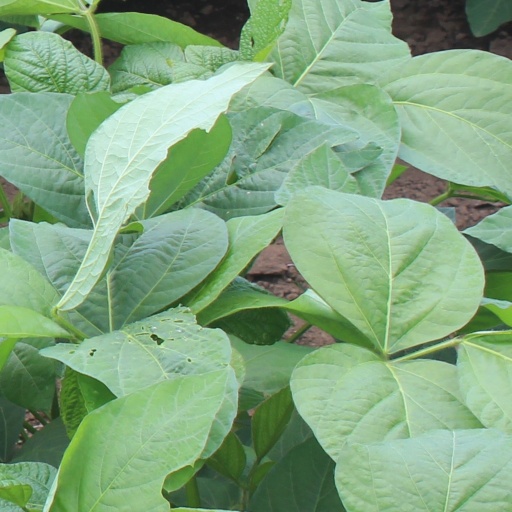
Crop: soybean